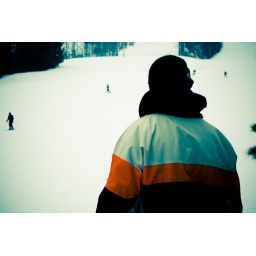
A shot from our trip to blue mountain in mid-Feb